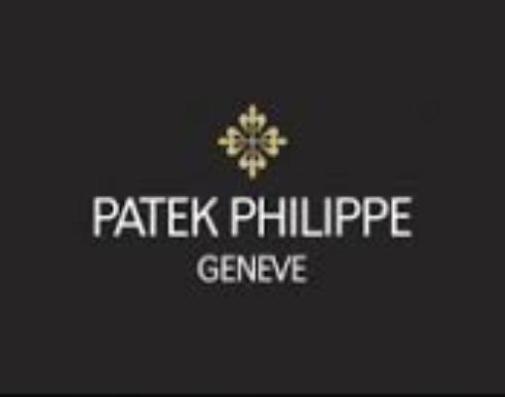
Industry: Clothes